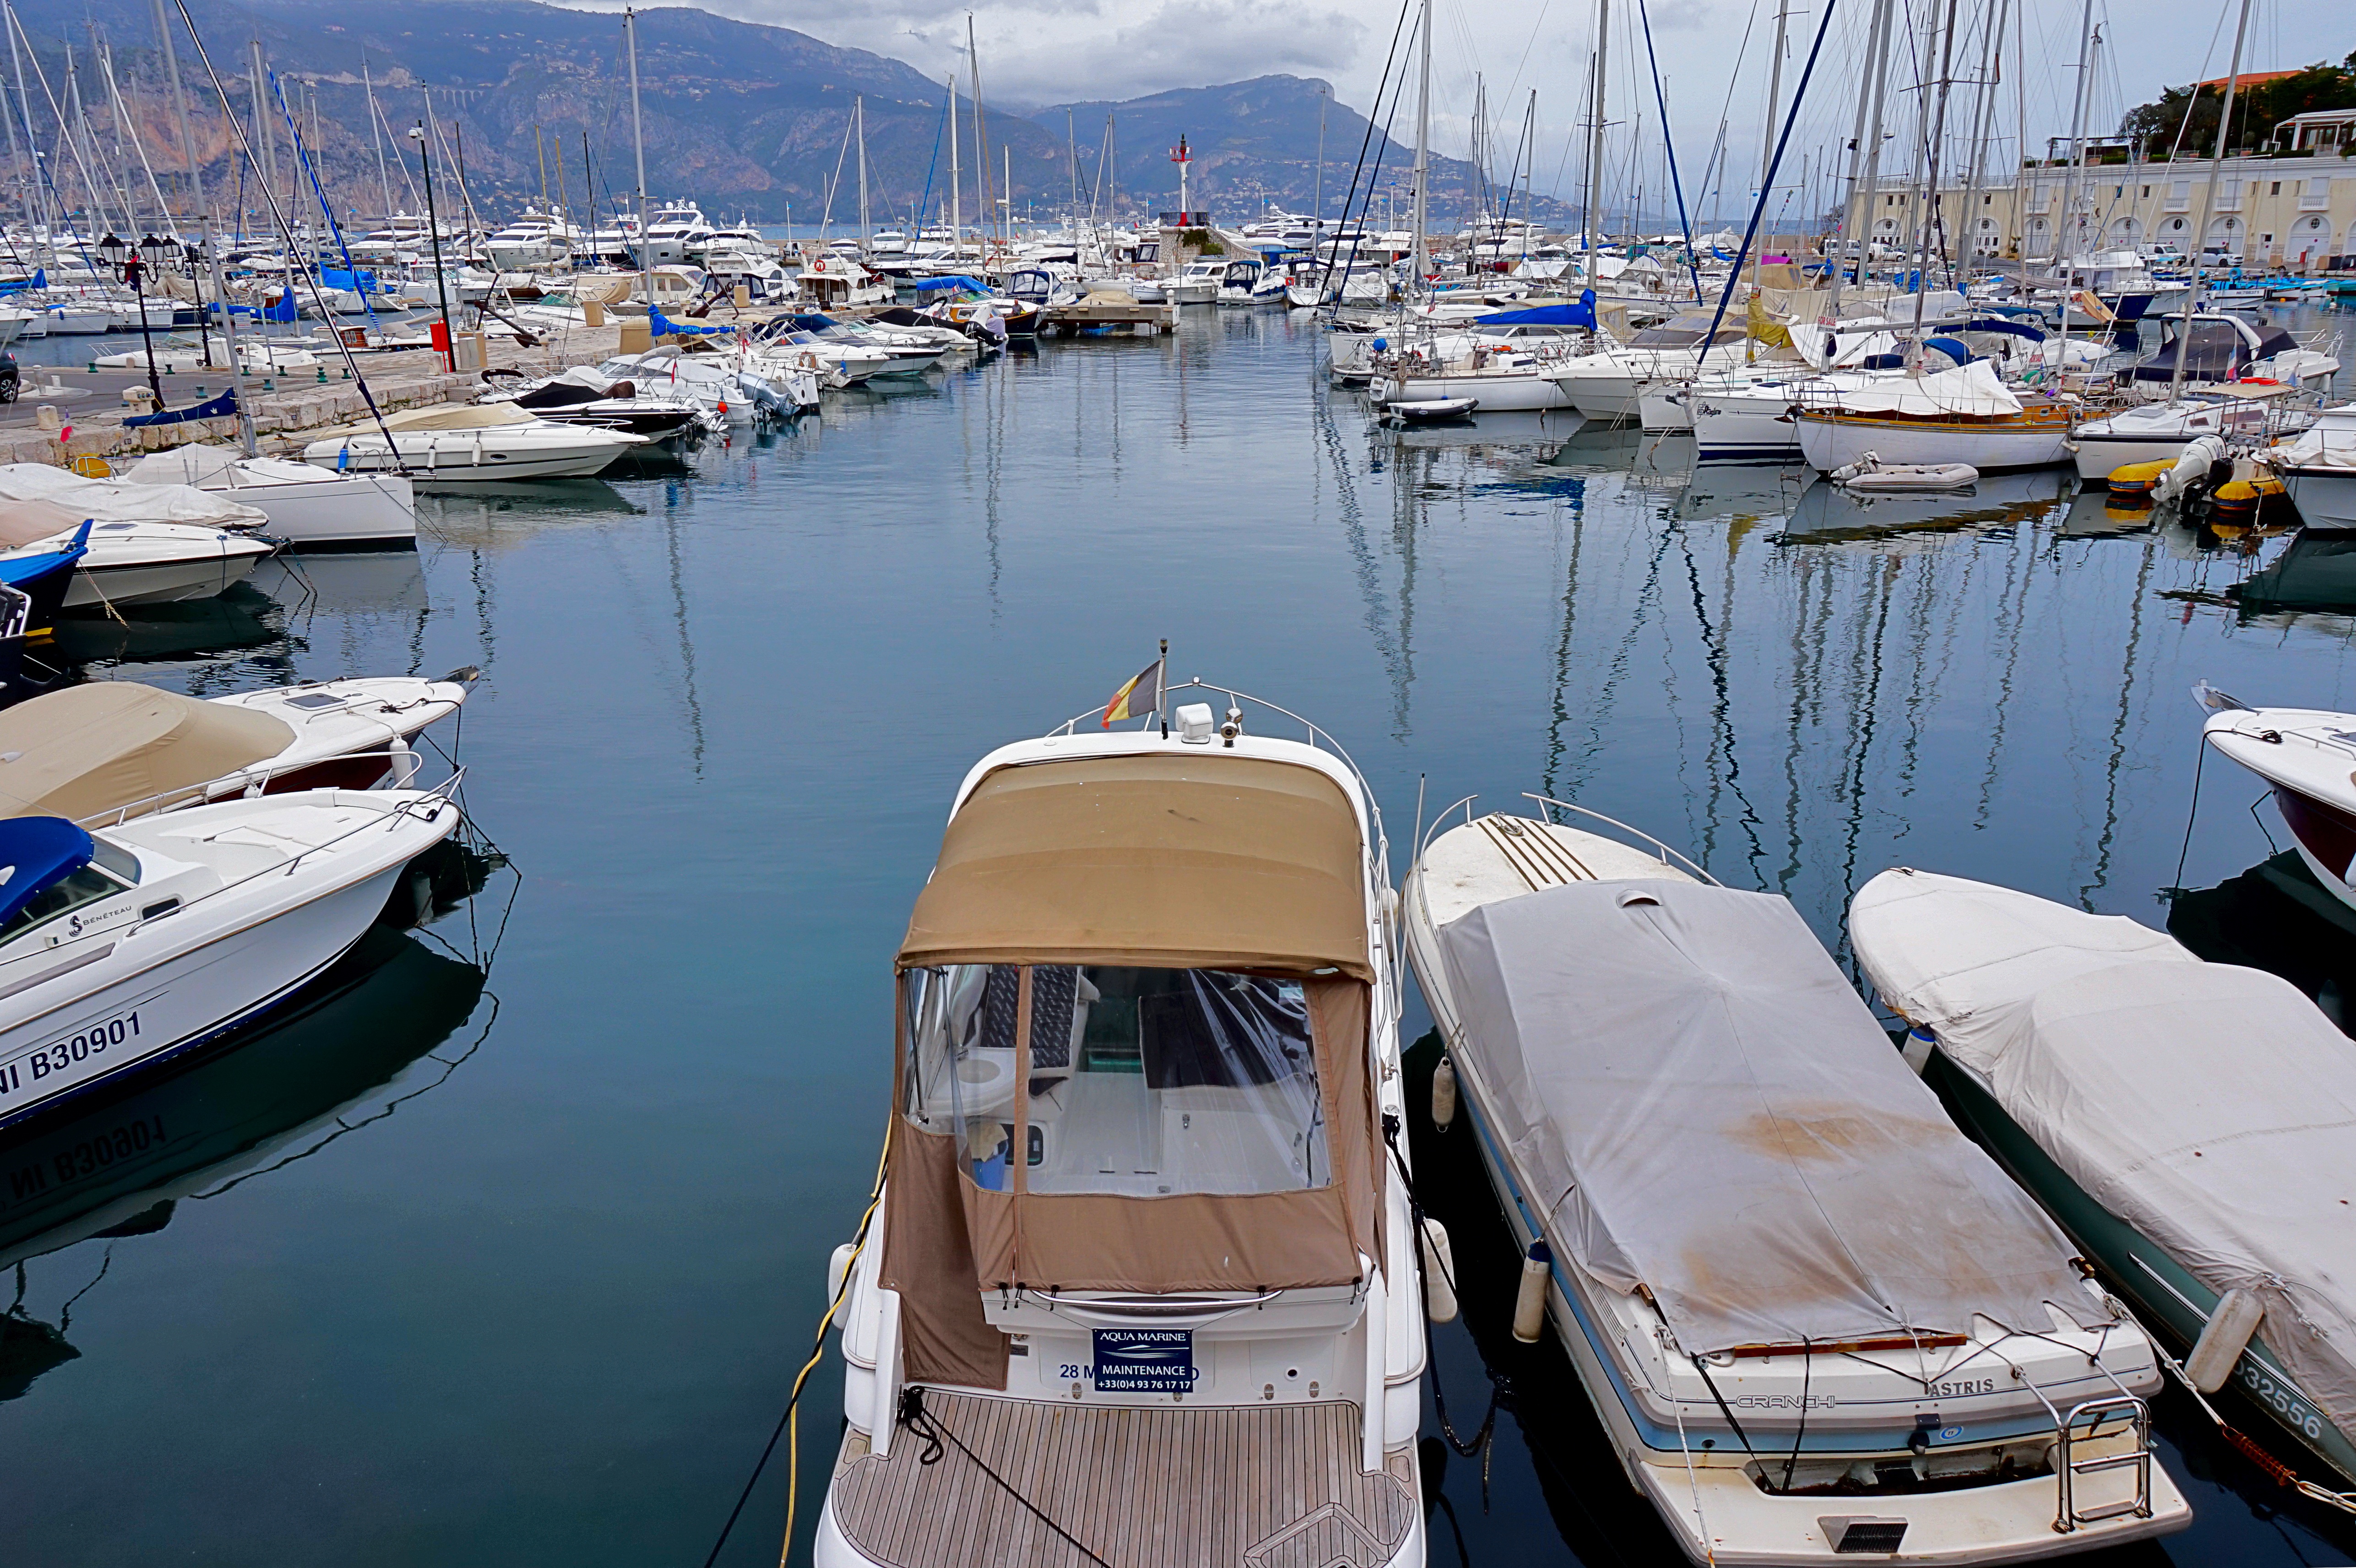
sea, dock, boat, summer, vehicle, yacht, holiday, harbor, marina, port, boats, watercraft, idyll, south of france